Embroidery hoops and frames

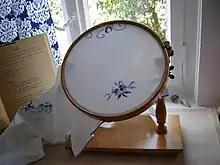
Embroidery hoop with stand

Embroidery hoops and frames are tools used to keep fabric taut while working embroidery or other forms of needlework.